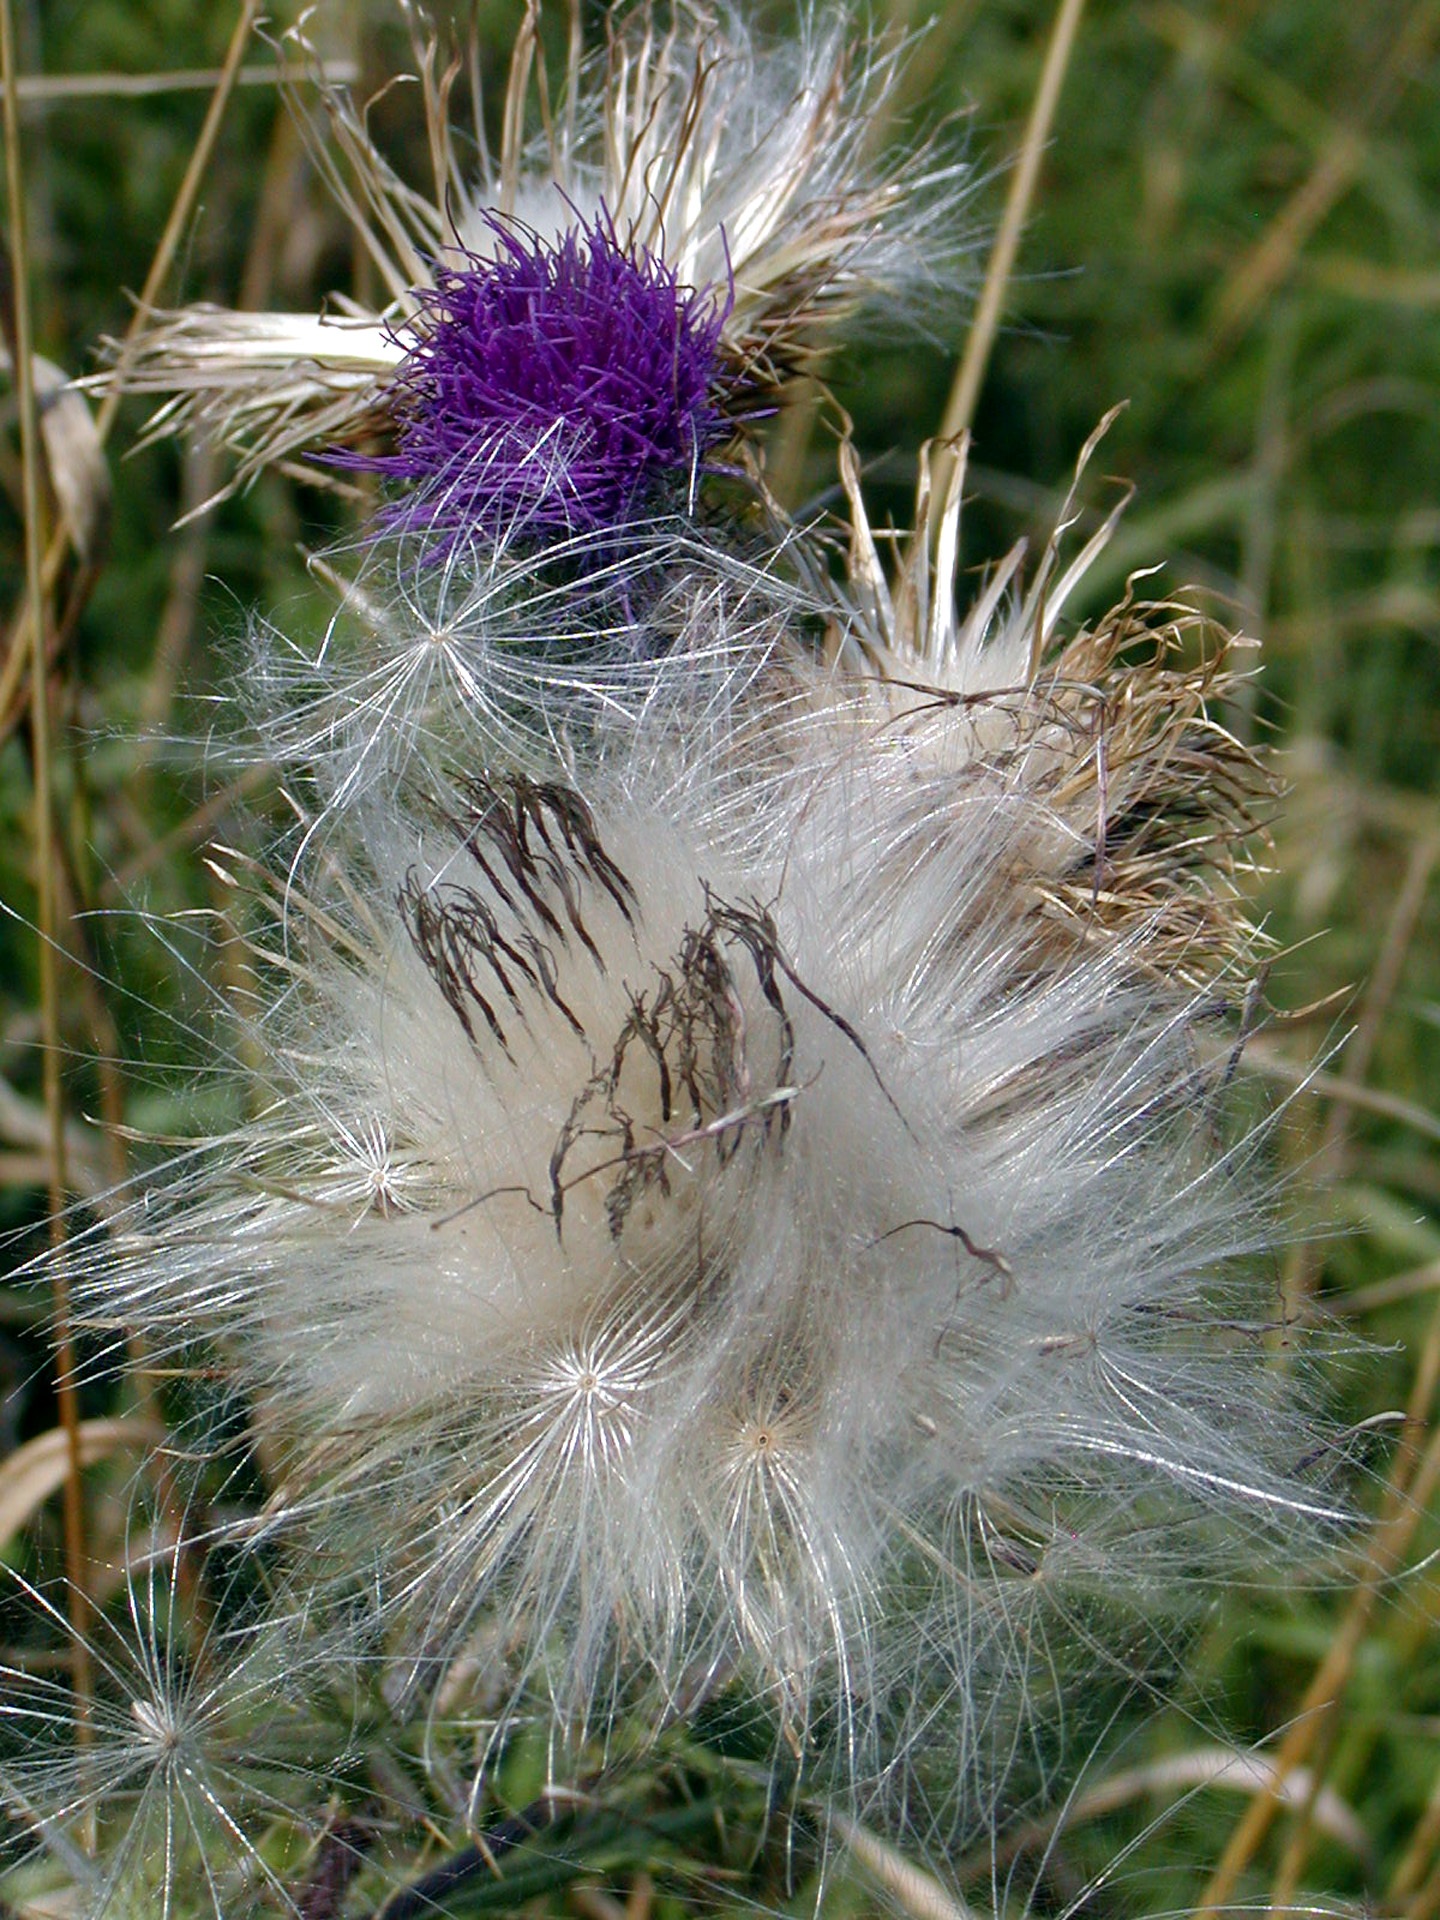
nature, grass, plant, photography, meadow, dandelion, flower, purple, dry, insect, autumn, botany, flora, fauna, wildflower, close up, wild flowers, hairy, thistle, macro photography, flowering plant, daisy family, silybum, grass family, land plant, thorns spines and prickles